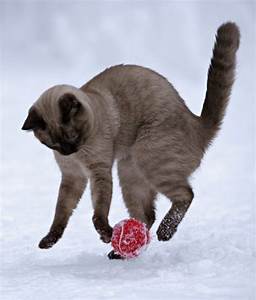
Label: gatto